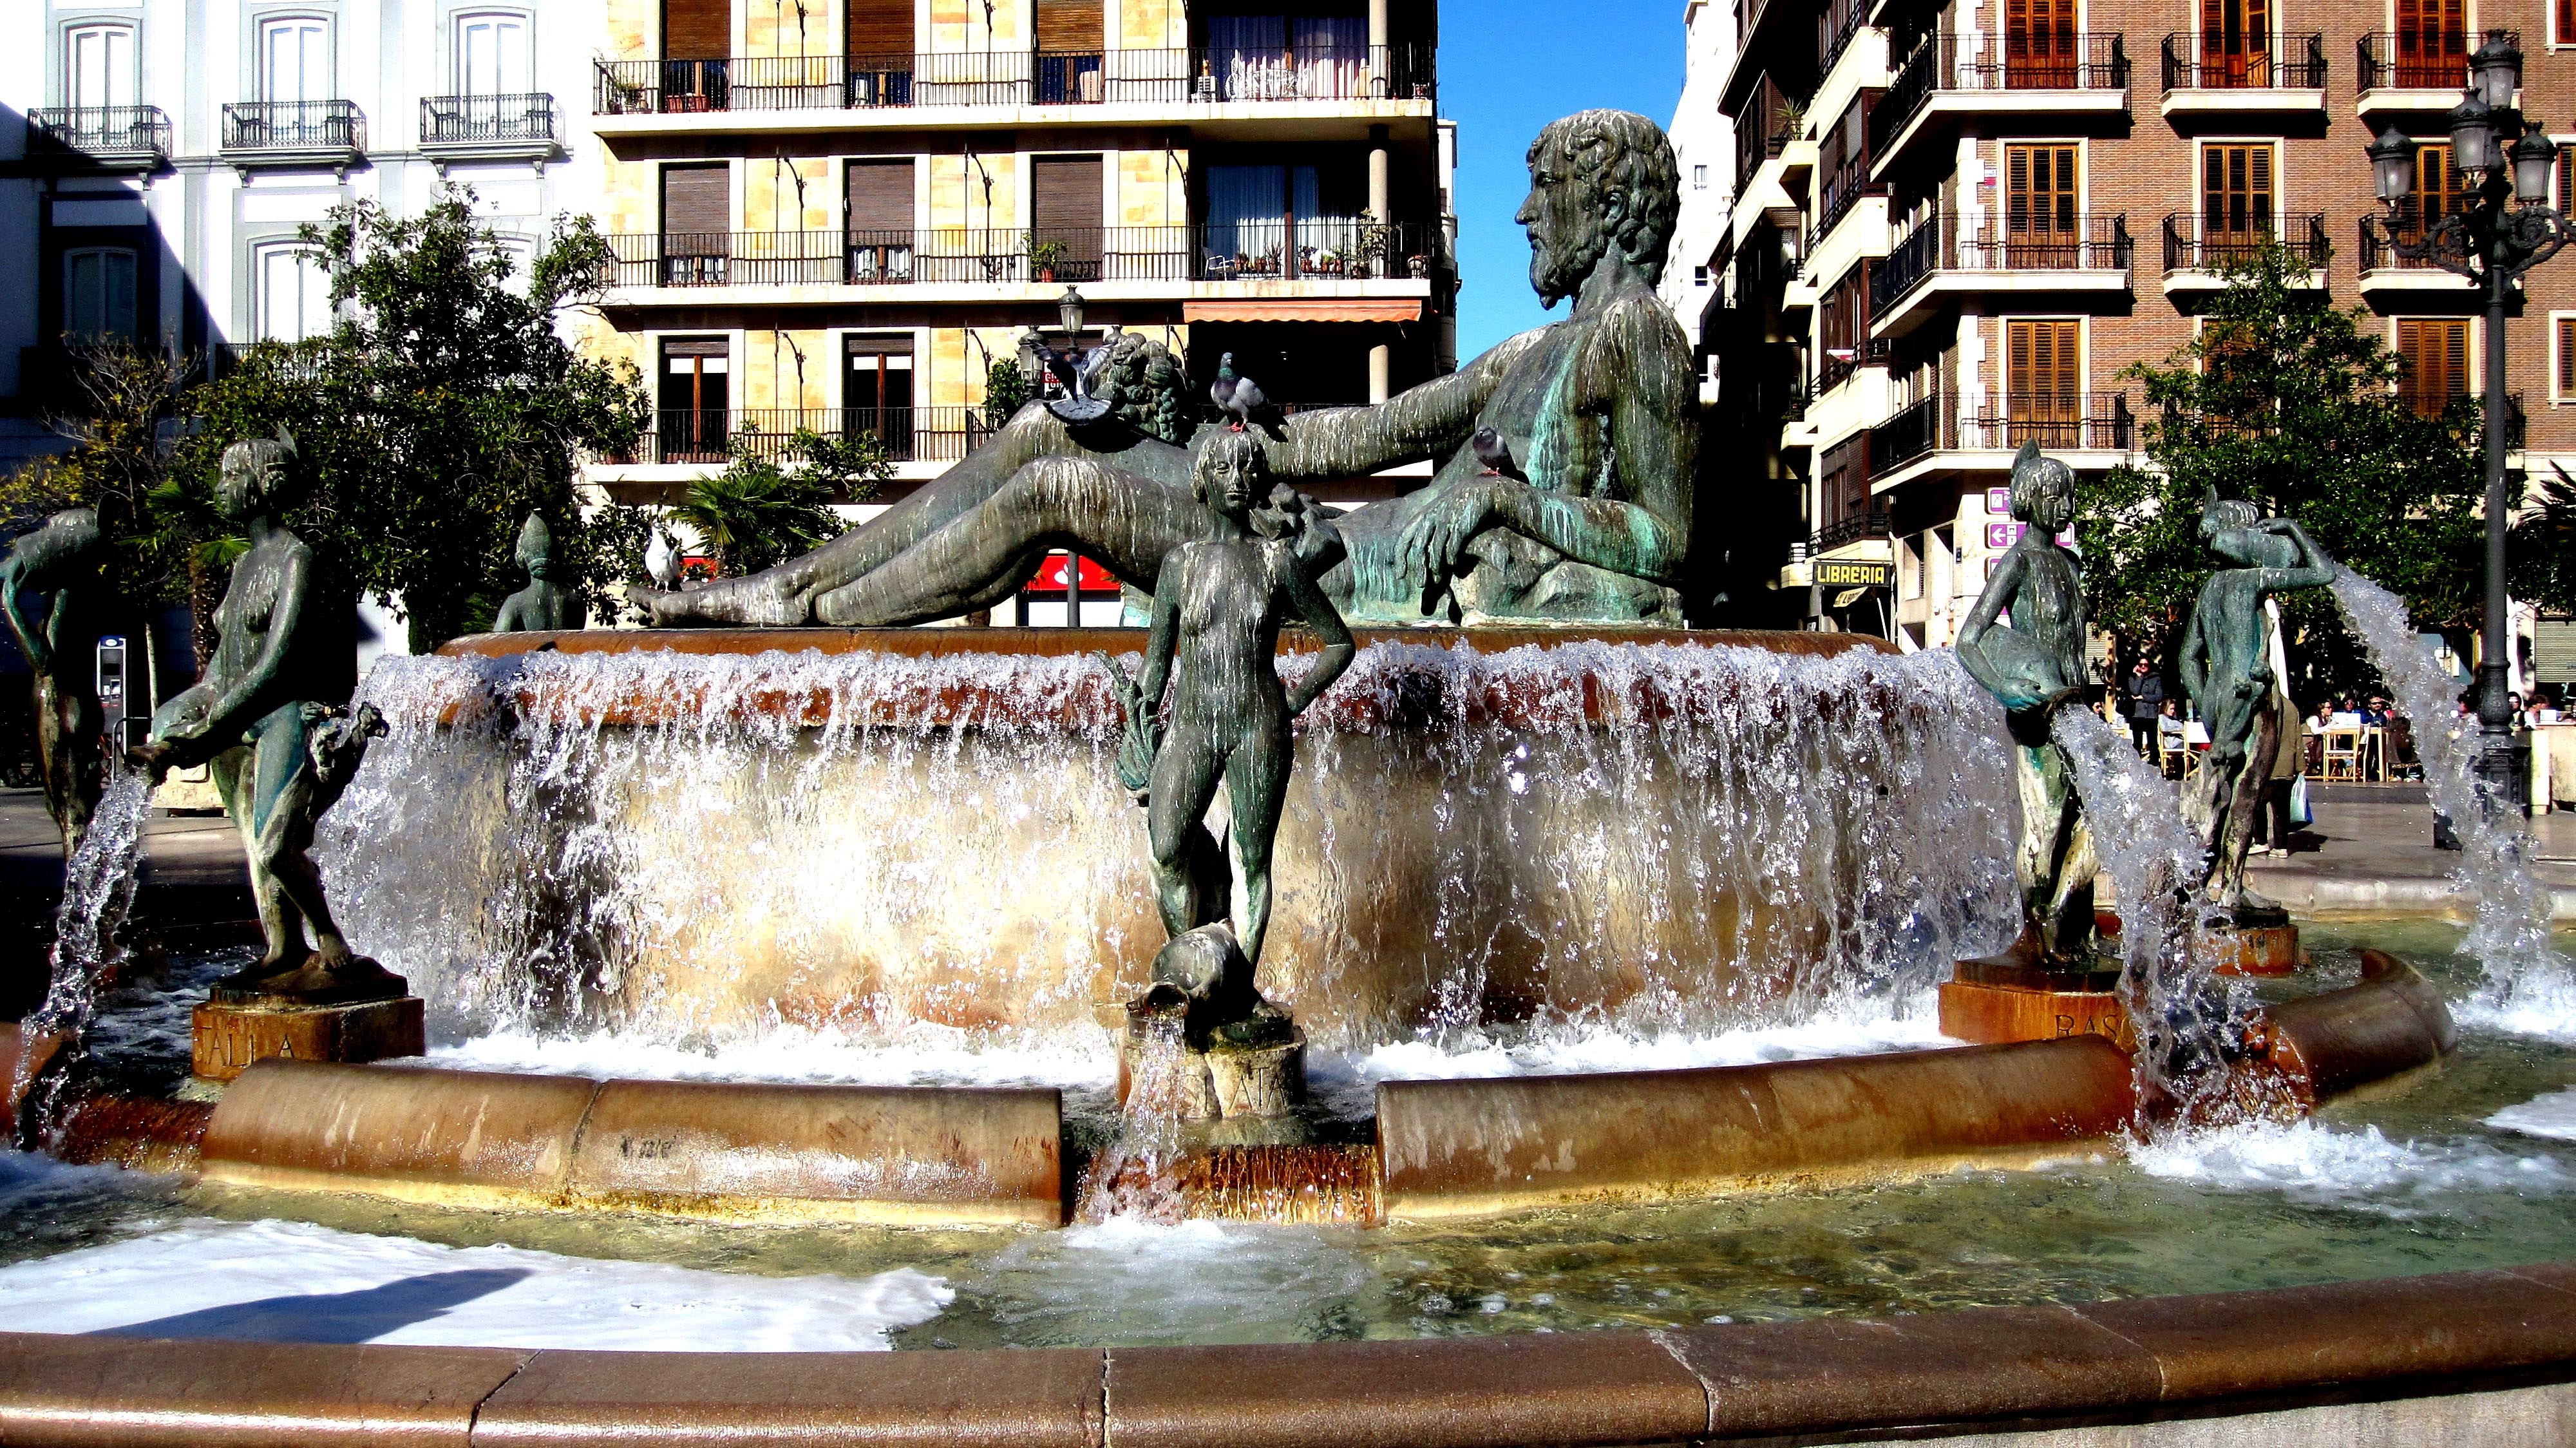
water, plaza, sculpture, fountain, valencia, water feature, turia, region of valencia, place of the virgin